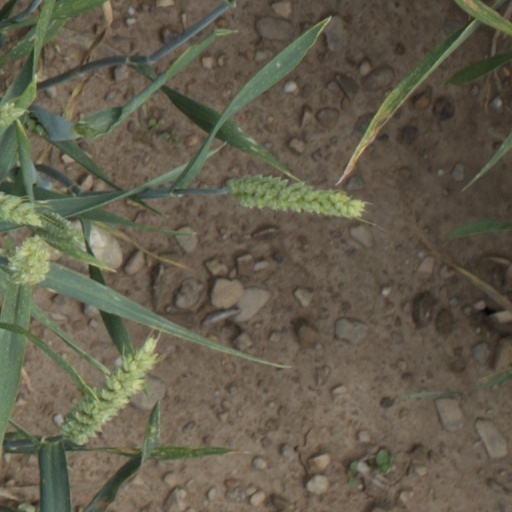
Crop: wheat